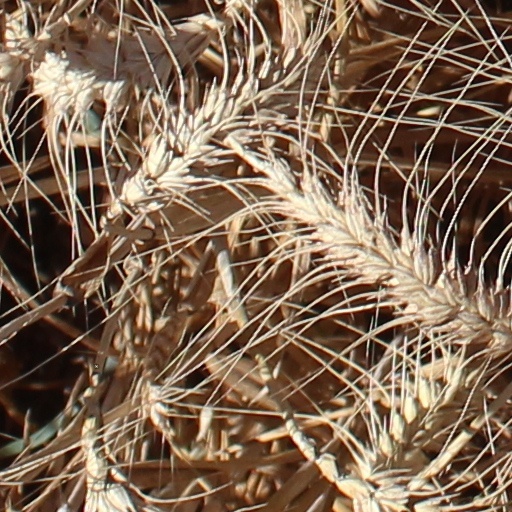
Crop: wheat